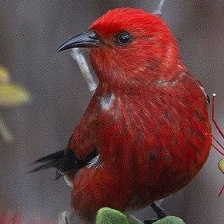
Species: APAPANE
Scientific name: HIMATIONE SANGUINEA